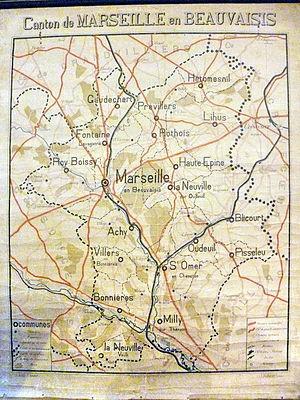
La ligne de Saint-Omer-en-Chaussée à Vers est une ligne de chemin de fer, à écartement normal et à voie unique, entièrement située dans la région Hauts-de-France ; elle permettait d'assurer des relations entre Beauvais, préfecture de l'Oise, et Amiens, préfecture de la Somme. Ligne secondaire, exploitée initialement par la Compagnie des chemins de fer du Nord à partir de 1876, puis par la Société nationale des chemins de fer français, elle ferme progressivement de 1939, pour le trafic voyageur, à 1979, pour le dernier tronçon exploité pour le fret.
Le canton de Marseille-en-Beauvaisis est une ancienne division administrative française située dans le département de l'Oise et la région Picardie.
La gare de Saint-Omer-en-Chaussée est une gare ferroviaire française de la ligne d'Épinay - Villetaneuse au Tréport - Mers, située sur le territoire de la commune de Saint-Omer-en-Chaussée dans le département de l'Oise, en région Hauts-de-France.